Dwight F. Davis

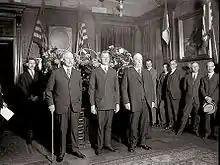
Swearing in of Davis as Secretary of War in 1925

Dwight Filley Davis was born in St. Louis, Missouri, on July 5, 1879. His grandfather, Oliver Dwight Filley, was mayor of St. Louis from 1858 to 1861. A cousin, Chauncey Ives Filley, served as mayor of St. Louis from 1863 to 1864.